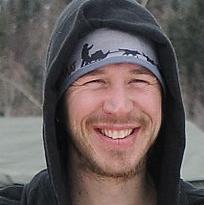
Age: 34